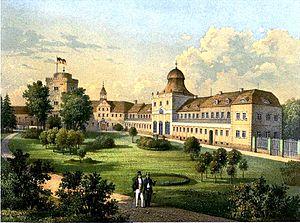
Żmigród est une petite ville de Silésie de la voïvodie de Basse-Silésie et du district de Trzebnica. Avant 1945, elle faisait partie du Landkreis de Militsch et du district de Breslau.
La maison de Hatzfeld est une famille subsistante de la noblesse allemande dont la filiation est suivie depuis le XIIIᵉ siècle. Franz Ludwig von Hatzfeldt, issu de la branche cadette, fut titré prince de Hatzfeld en 1803.